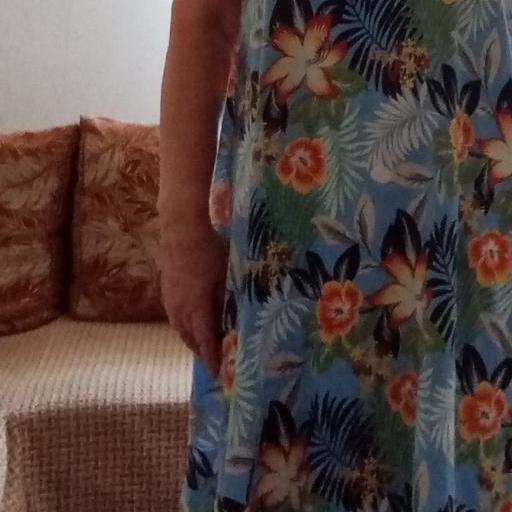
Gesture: no_gesture